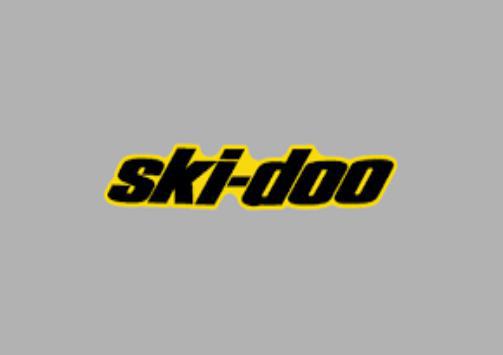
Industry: Transportation